Punjab Provincial Assembly (British India)

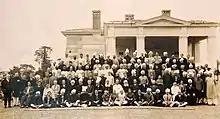
Members of Punjab Provincial Assembly elected in 1937

After the passing of Government of India act 1935, Provincial assembly was set up in Punjab. It consisted 175 constituencies. Out of these 159 were single-member constituencies and 8 were double-members constituencies. In double-members constituencies one was reserved for the Schedule Caste according to Poona Pact. In double constituencies each voter had two votes to cast his vote, one for SC candidate and one for general candidate but considered as one vote to calculate voter turnout.